Cyborgs (Donetsk airport)

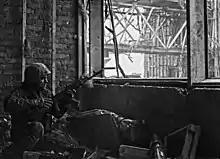
Ukrainian soldier inside the airport

At various times in the airport and the nearby village of Pisky fought special forces of the 3rd Special Purpose Regiment, 79th, 80th, 81st, 95th Air Assault Brigade, and 93rd Mechanized Brigade, 57th Motorized Brigade, 90th Airmobile Battalion, and 74th Separate Reconnaissance Battalion, fighters of the Dnipro-1 regiment, soldiers of the Volunteer Ukrainian Corps (VUC) and other formations.